Tzaraath

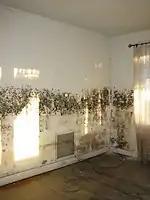
Mildew infecting a flat

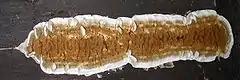
Dry rot

The biblical text also describes "tzaraath" as infecting the walls of houses; the symptoms it describes are depressions in the wall, which are green or red, and spread over a period of seven days. The description is regarded by scholars as again being strikingly similar to the wording of the description of "tzaraath" infections in the skin, but still somewhat obscure; it would seem to fit some form of fungal growth, especially dry rot, which produces yellowish-green and reddish patches on walls.